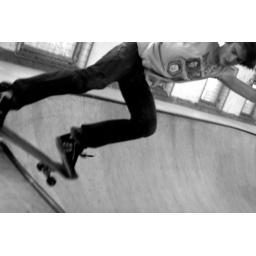
very cool wooden bowl in a tiny czech town.